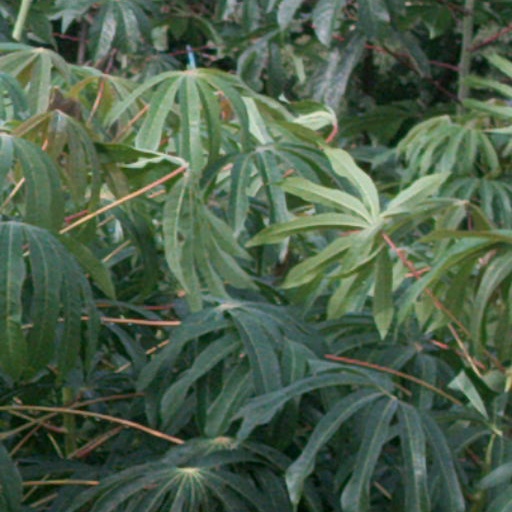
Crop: cassava